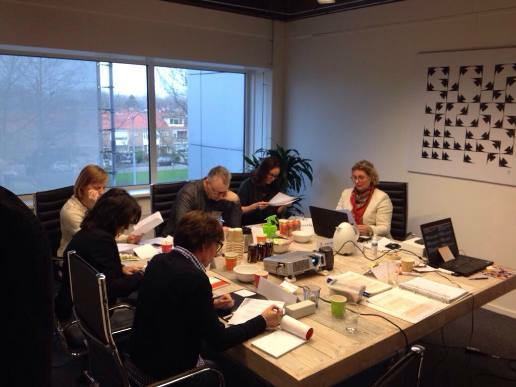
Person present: Yes